No. 18 Squadron IAF

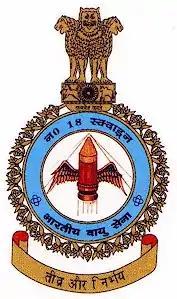

No. 18 Squadron ("Flying Bullets"), is an air-defence unit of the Indian Air Force, flying from Naliya Air Force Station. The squadron is equipped with indigenous HAL Tejas MK1 in FOC configuration .